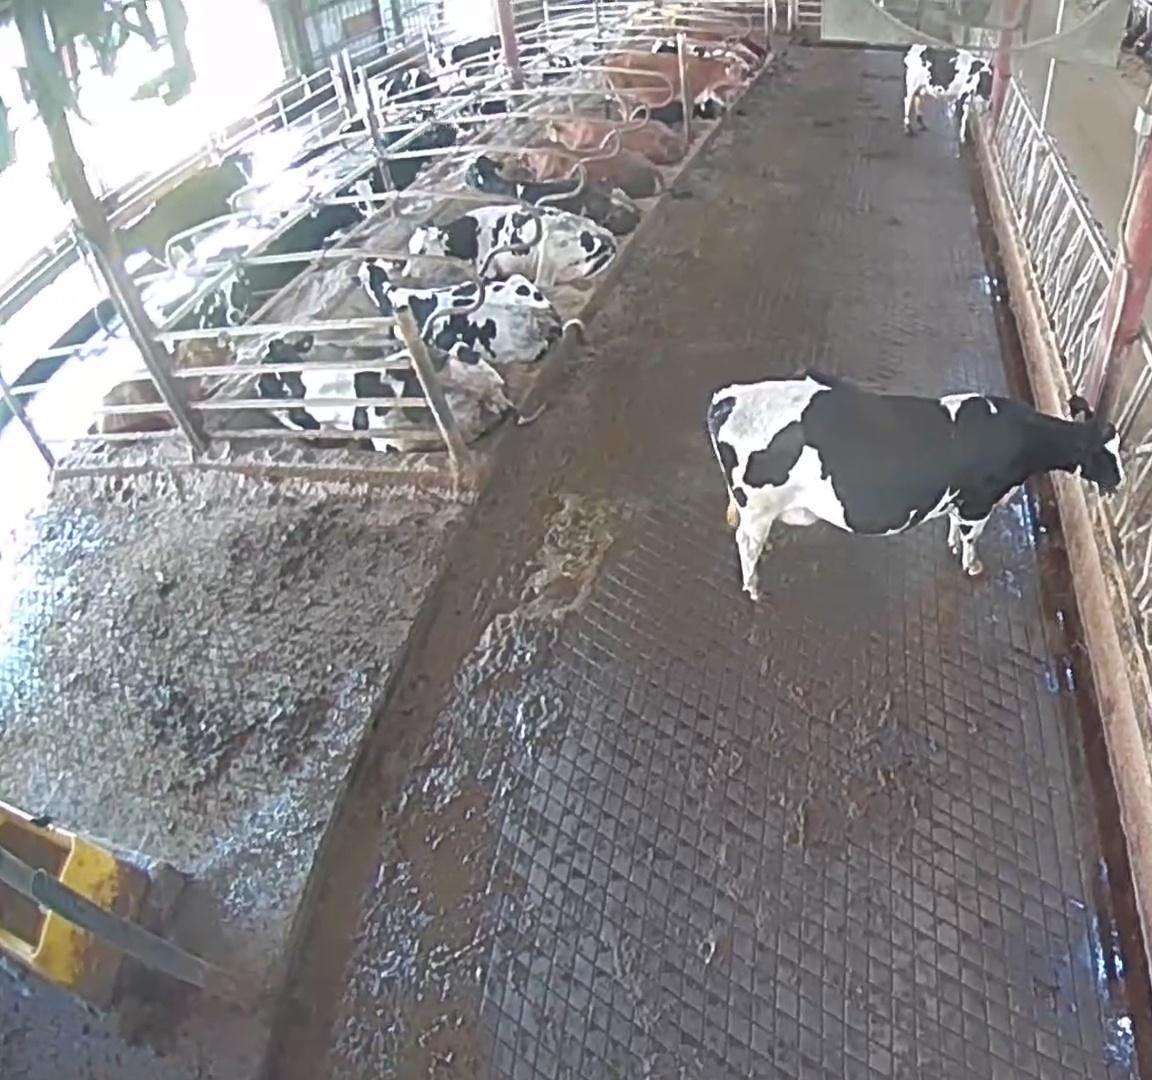
Number of cows: 13